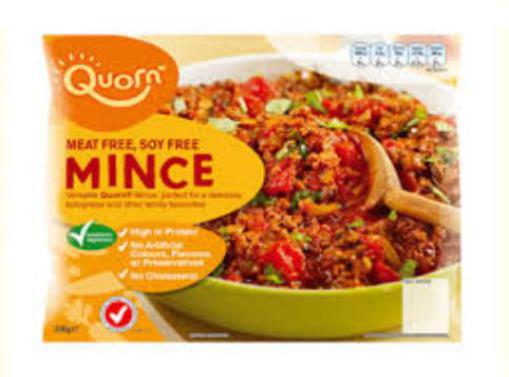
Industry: Food